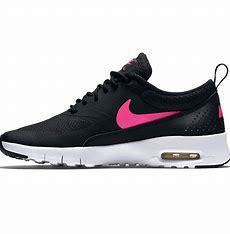
Brand: Nike
Model: Air Max Thea